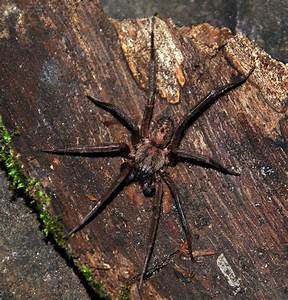
Label: spider